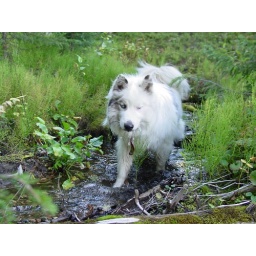
he really liked cruising in the creeks and getting his drinks of cold, clear mountain water, yummy!!!